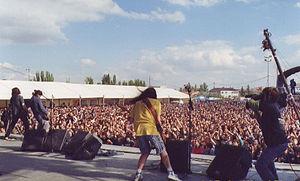
Le Viña Rock, par extension Festival de Arte Nativo Viña Rock, est un festival musical espagnol, organisé annuellement avant chaque 1ᵉʳ mai. Depuis ses débuts en 1996, le festival compte 17 éditions consécutives à Albacete, Villarrobledo. Pour l'édition 2007, le festival se déplace à Benicàssim, dans la province de Castellón. Pour l'édition 2008, le Viña Rock est organisé à Villarrobledo.